Portrait of a Lady Holding a Fan

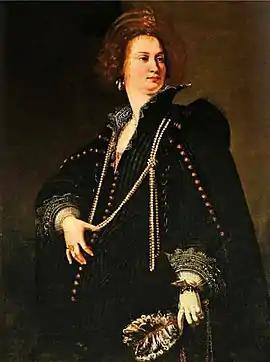

Portrait of a Lady Holding a Fan is a painting by the Italian artist Artemisia Gentileschi. Executed in the mid-1620s, it is part of the collection of The Sovereign Military Order of Malta. There is no firm idea who the sitter is, although some historians have wondered if the portrait is indeed a self-portrait. However, given the rich clothing and jewellery of the sitter, this is unlikely.